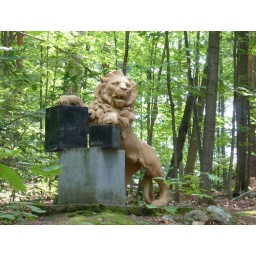
this lion has been standing guard in the woods up the road from the cottage since i was a boy